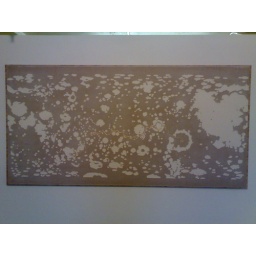
Map of the moon with the yellow brick road in gold leaf across the far side (dark side of the moon)